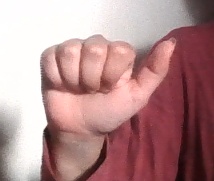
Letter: dhad